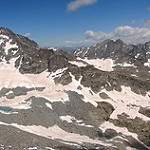
Label: glacier